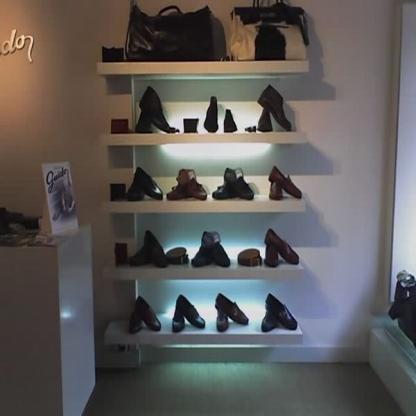
Scene: Indoor